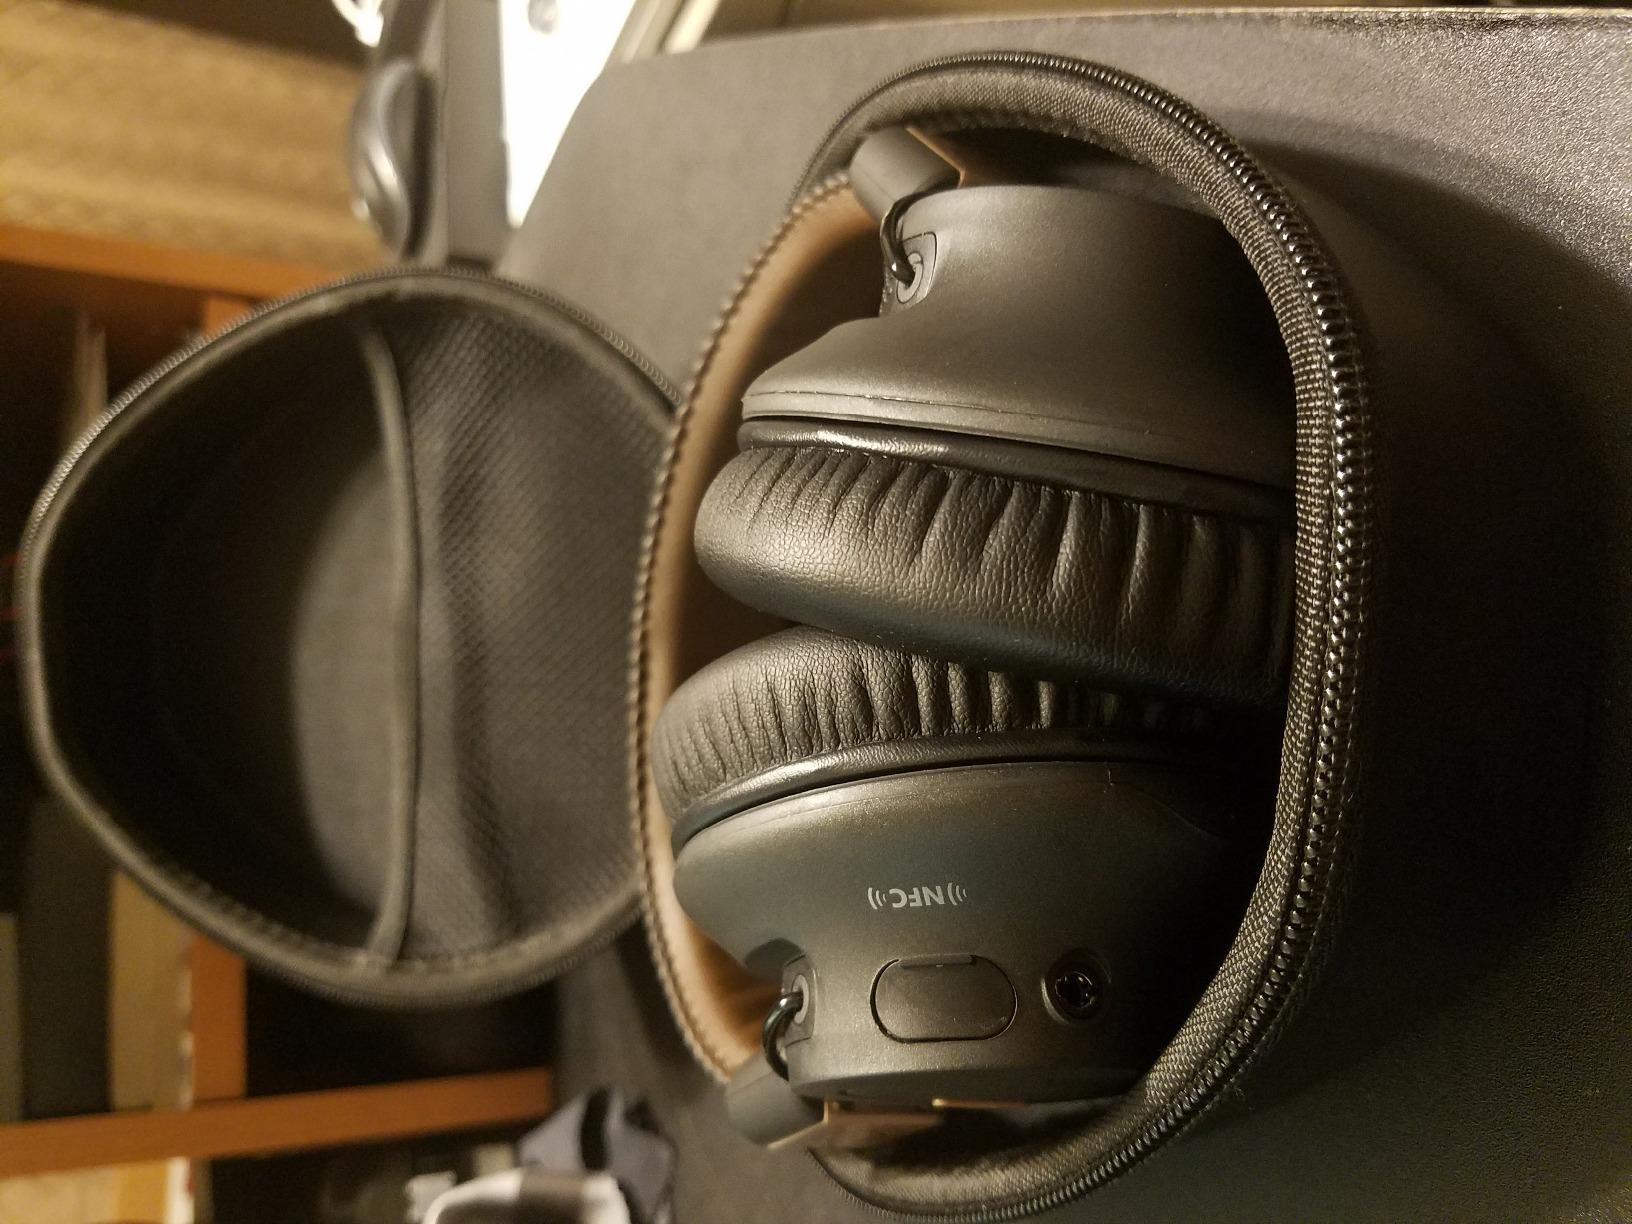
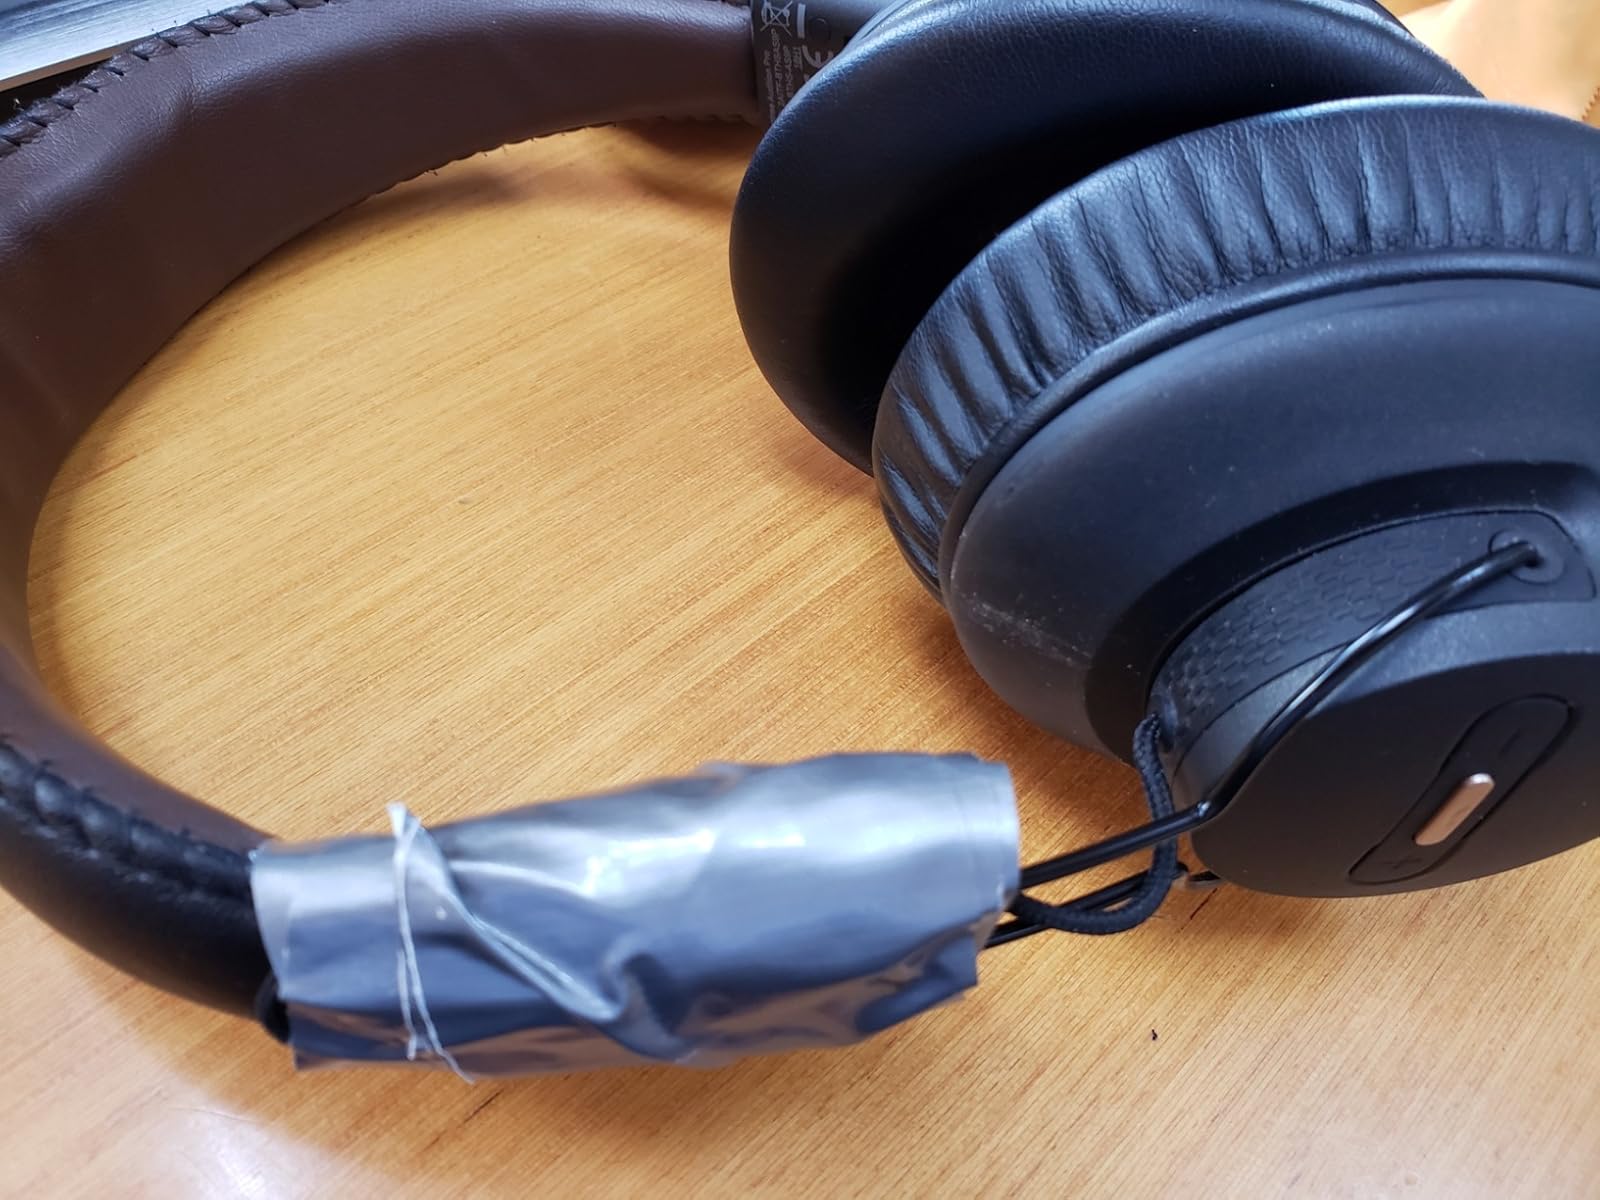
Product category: headphones
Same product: yes